A74 road

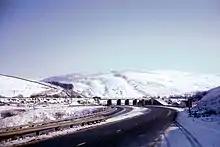
The A74 south of Beattock Summit in February 1969

In 1916, Telford's original metal bridge was replaced by a modern concrete structure at a cost of £16,000. A small section of the original bridge was housed in Tullie House Museum in Carlisle.